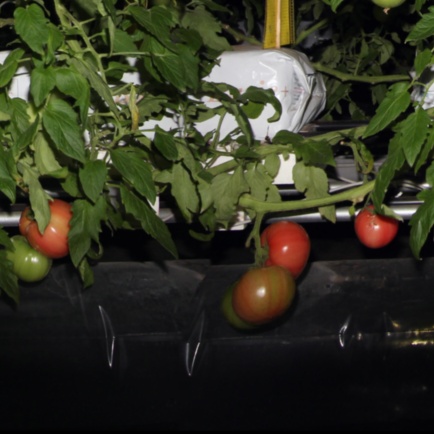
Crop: tomato